Taganga

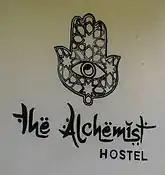
Mural of a hostel in Taganga

Main economical activity of the traditional village is fishing. The majority of the local population is active in the fishing industry with fishermen leaving the harbour early in the morning. The fishing boats are small wooden kayaks where three people row and one has a dragging net of wide and to deep.